Vaçe Zela

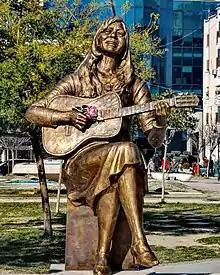
A statue of Zela in Lushnjë

Zela was first appointed in the Army's Ensemble, then in the State's Ensemble, and finally the Ensemble of Songs and Dances.